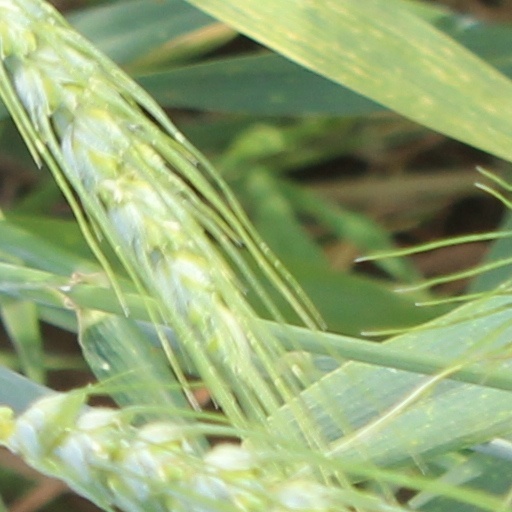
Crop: wheat